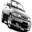
Label: automobile